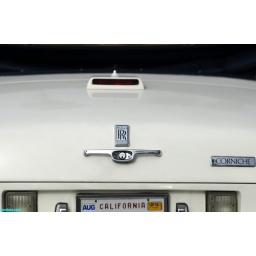
a rolls royce on pacific coast highway in malibu